European maritime exploration of Australia

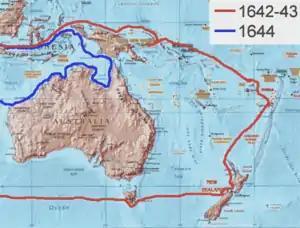
The route of Tasman's first and second voyages in 16423 and 1644

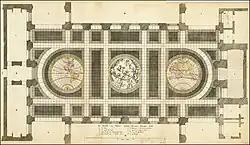
Danckert Danckerts's copperplate engraving of Jacob Vennekool's sketch of the 1648 Amsterdam floor mosaic in Jacob van Campen's 1661 .

In August 1642, VOC despatched Abel Tasman and Franchoijs Visscher on a voyage of which one of the objects was to obtain knowledge of "all the totally unknown provinces of the kingdom of Beach". This expedition used two small ships, the "Heemskerck" and the "Zeehaen". Starting in Mauritius both ships left on 8 October using the Roaring Forties to sail east as fast as possible. On 7 November, because of snow and hail the ships' course was altered to a more north-eastern direction. On 24 November 1642 Abel Tasman sighted the west coast of Tasmania, north of Macquarie Harbour. He named his discovery Van Diemen's Land after Antonio van Diemen, Governor-General of the Dutch East Indies. Proceeding south he skirted the southern end of Tasmania and turned north-east, Tasman then tried to work his two ships into Adventure Bay on the east coast of South Bruny Island where he was blown out to sea by a storm, this area he named Storm Bay. Two days later Tasman anchored to the north of Cape Frederick Hendrick just north of the Forestier Peninsula. Tasman then landed in Blackman Bay – in the larger Marion Bay. The next day, an attempt was made to land in North Bay; however, because the sea was too rough the carpenter swam through the surf and planted the Dutch flag in North Bay. Tasman then claimed formal possession of the land on 3 December 1642.